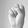
ASL letter: S